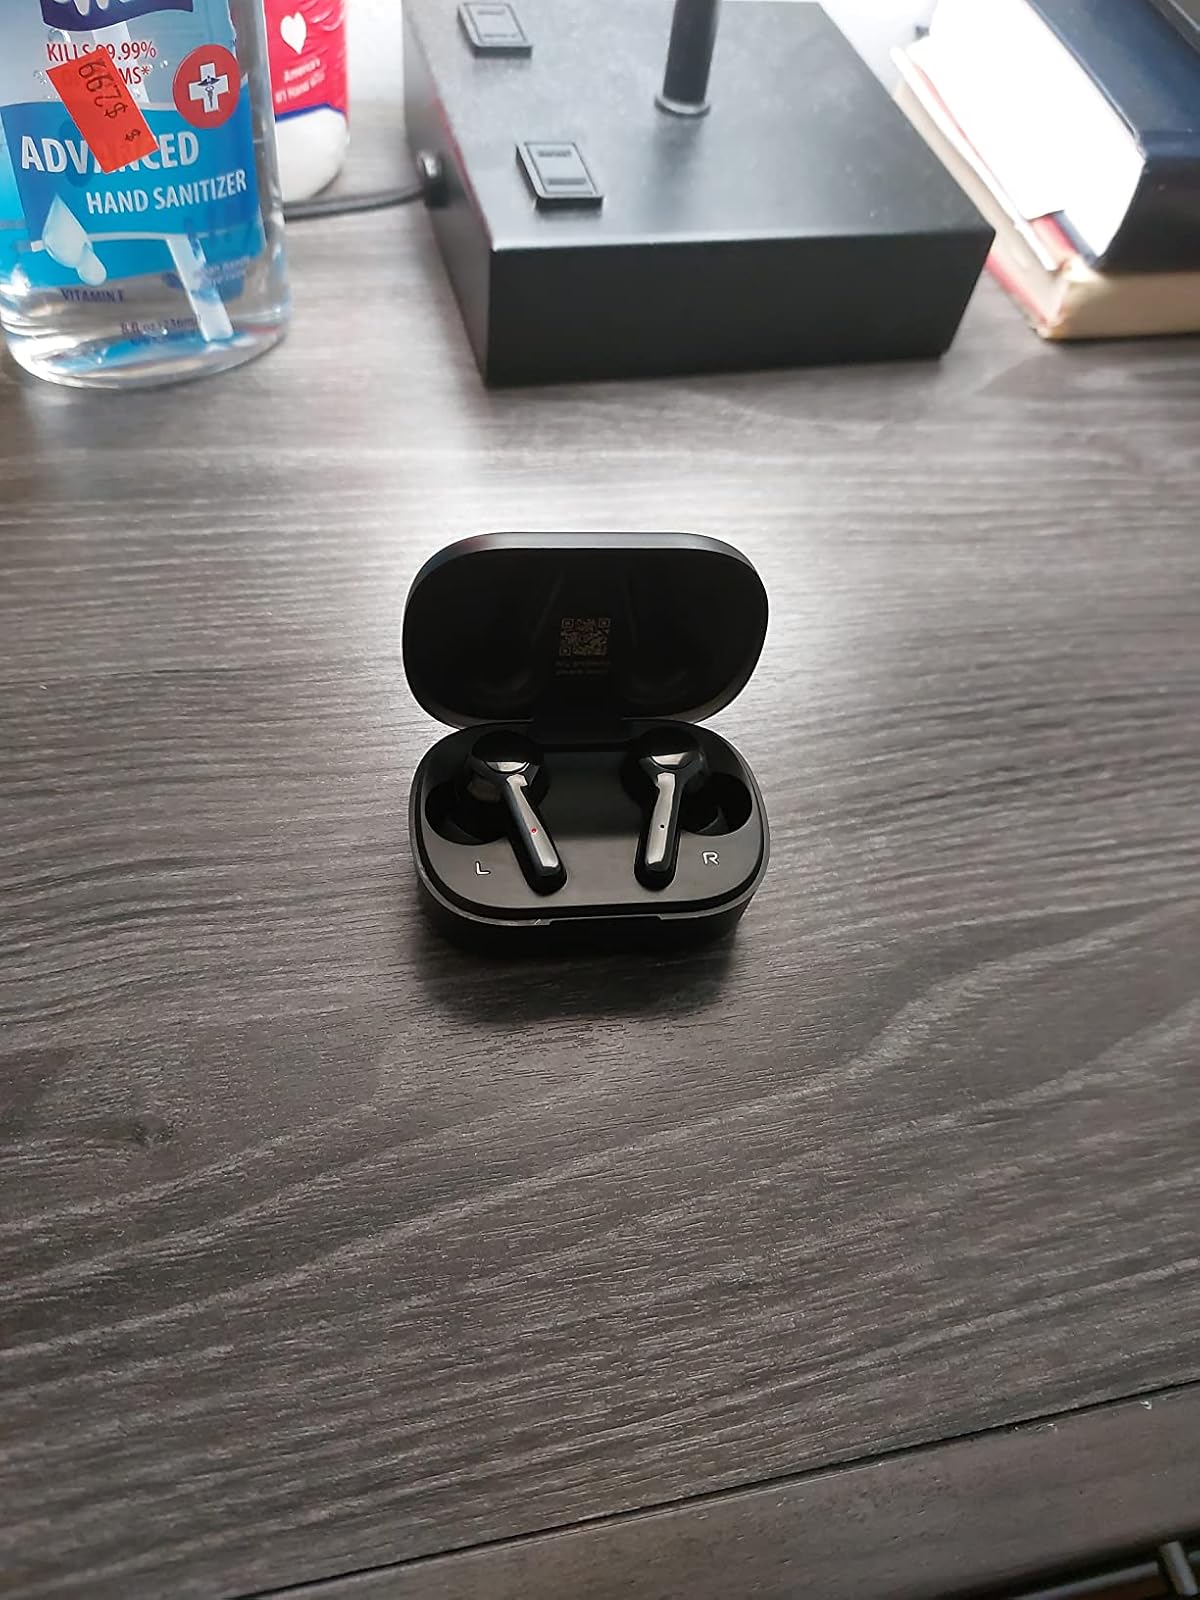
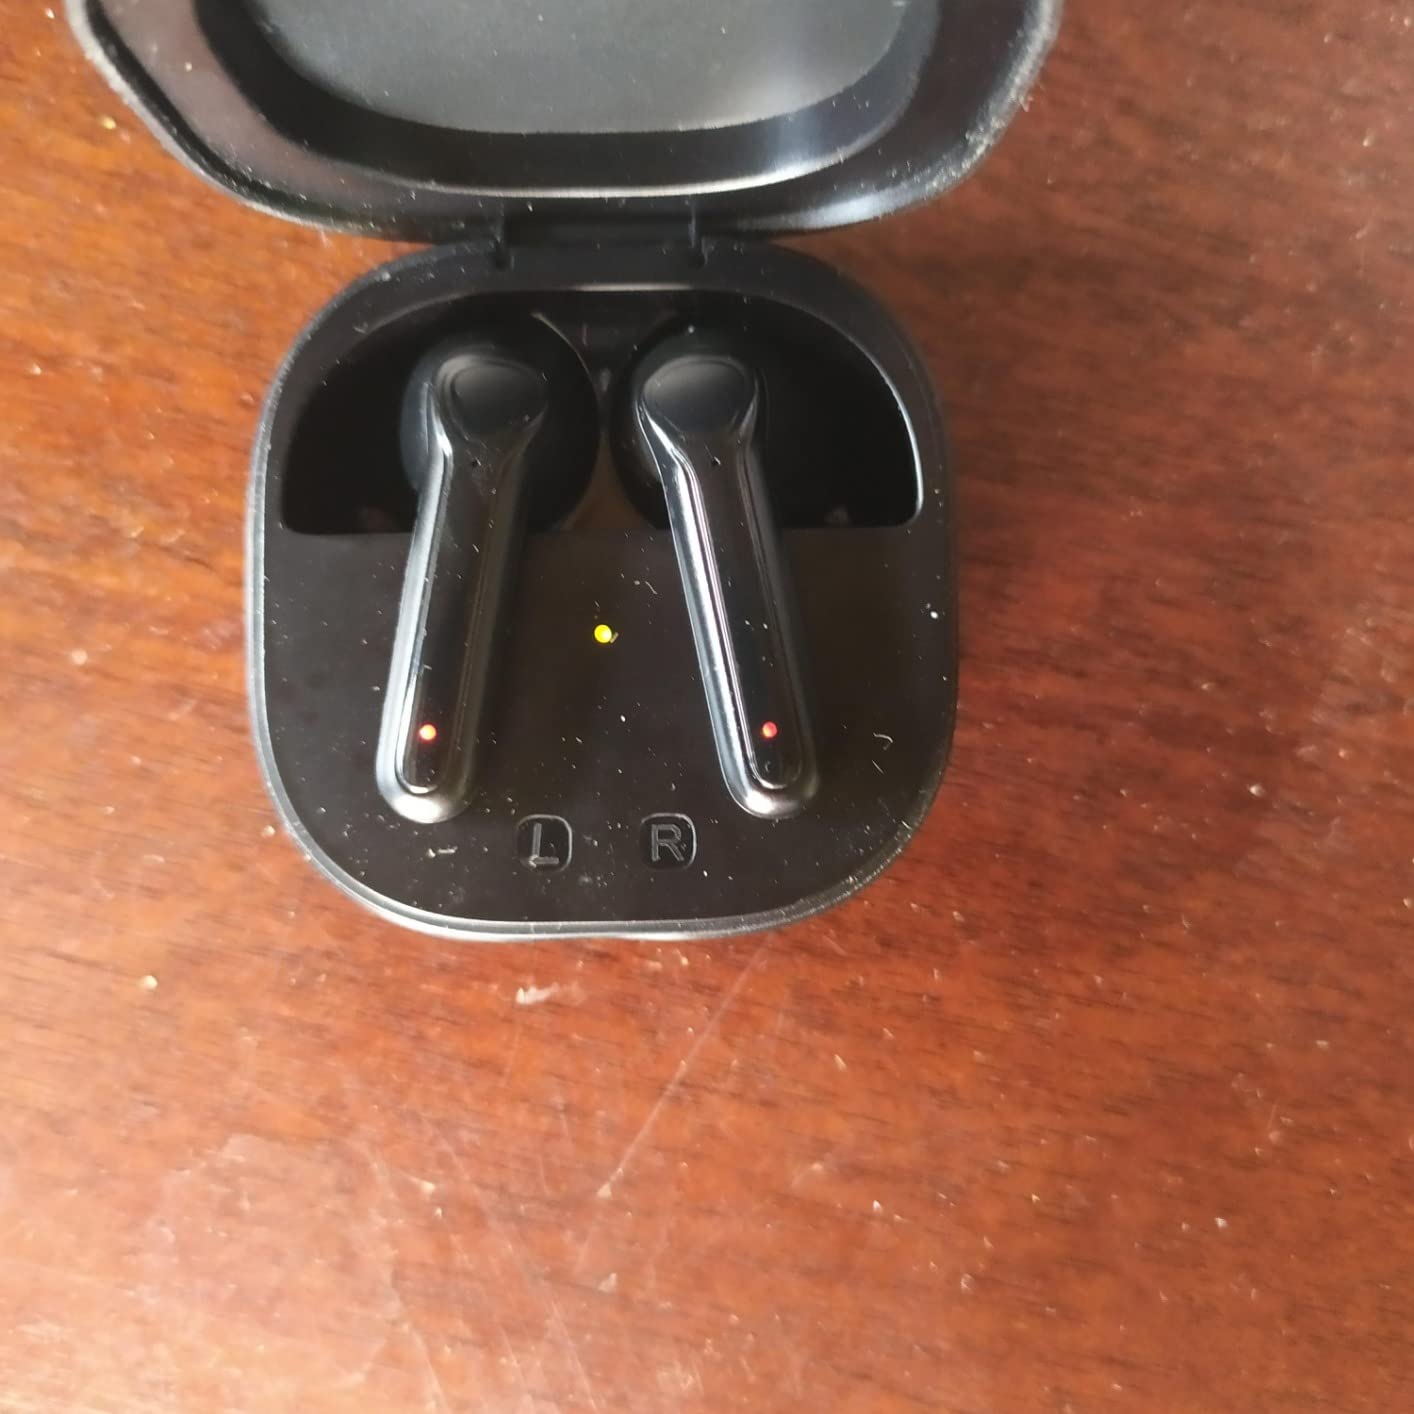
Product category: earbuds
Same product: no